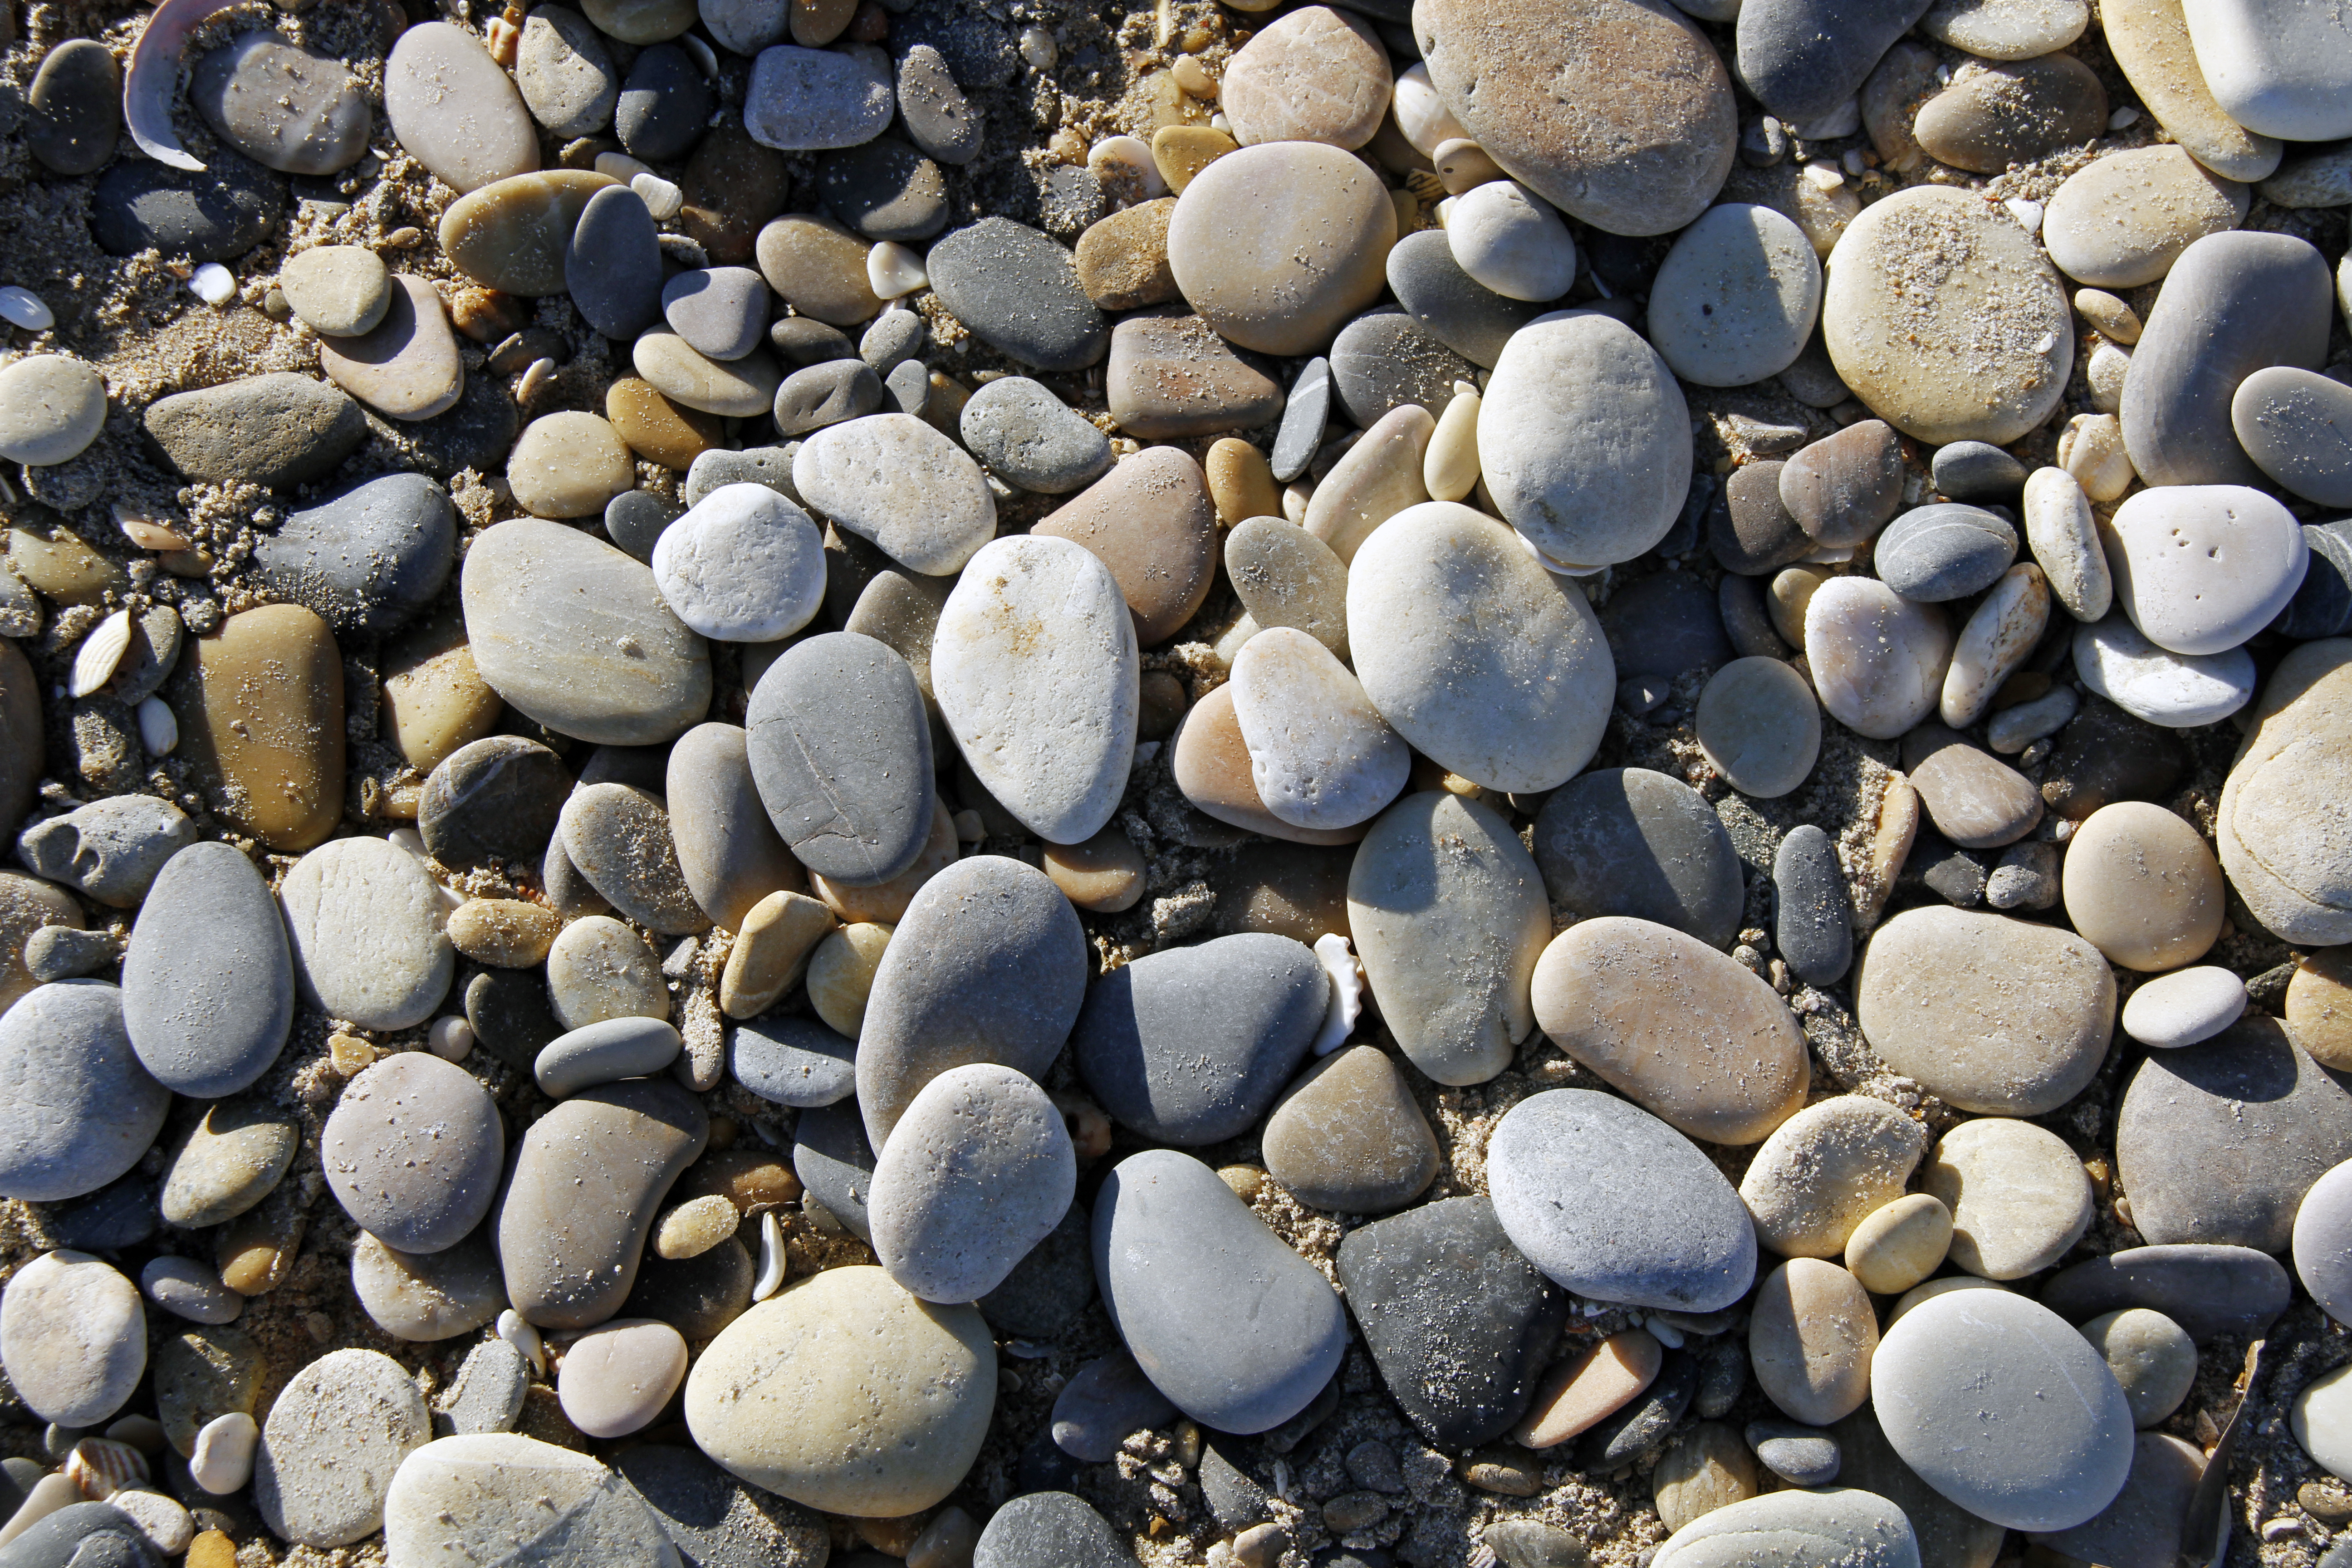
sand, rock, france, europe, pebble, soil, material, plage, mer, rubble, gravel, boulder, soleil, sable, mditerrane, hrault, galets, janvier, palavas, maguelonne, grve, promenades